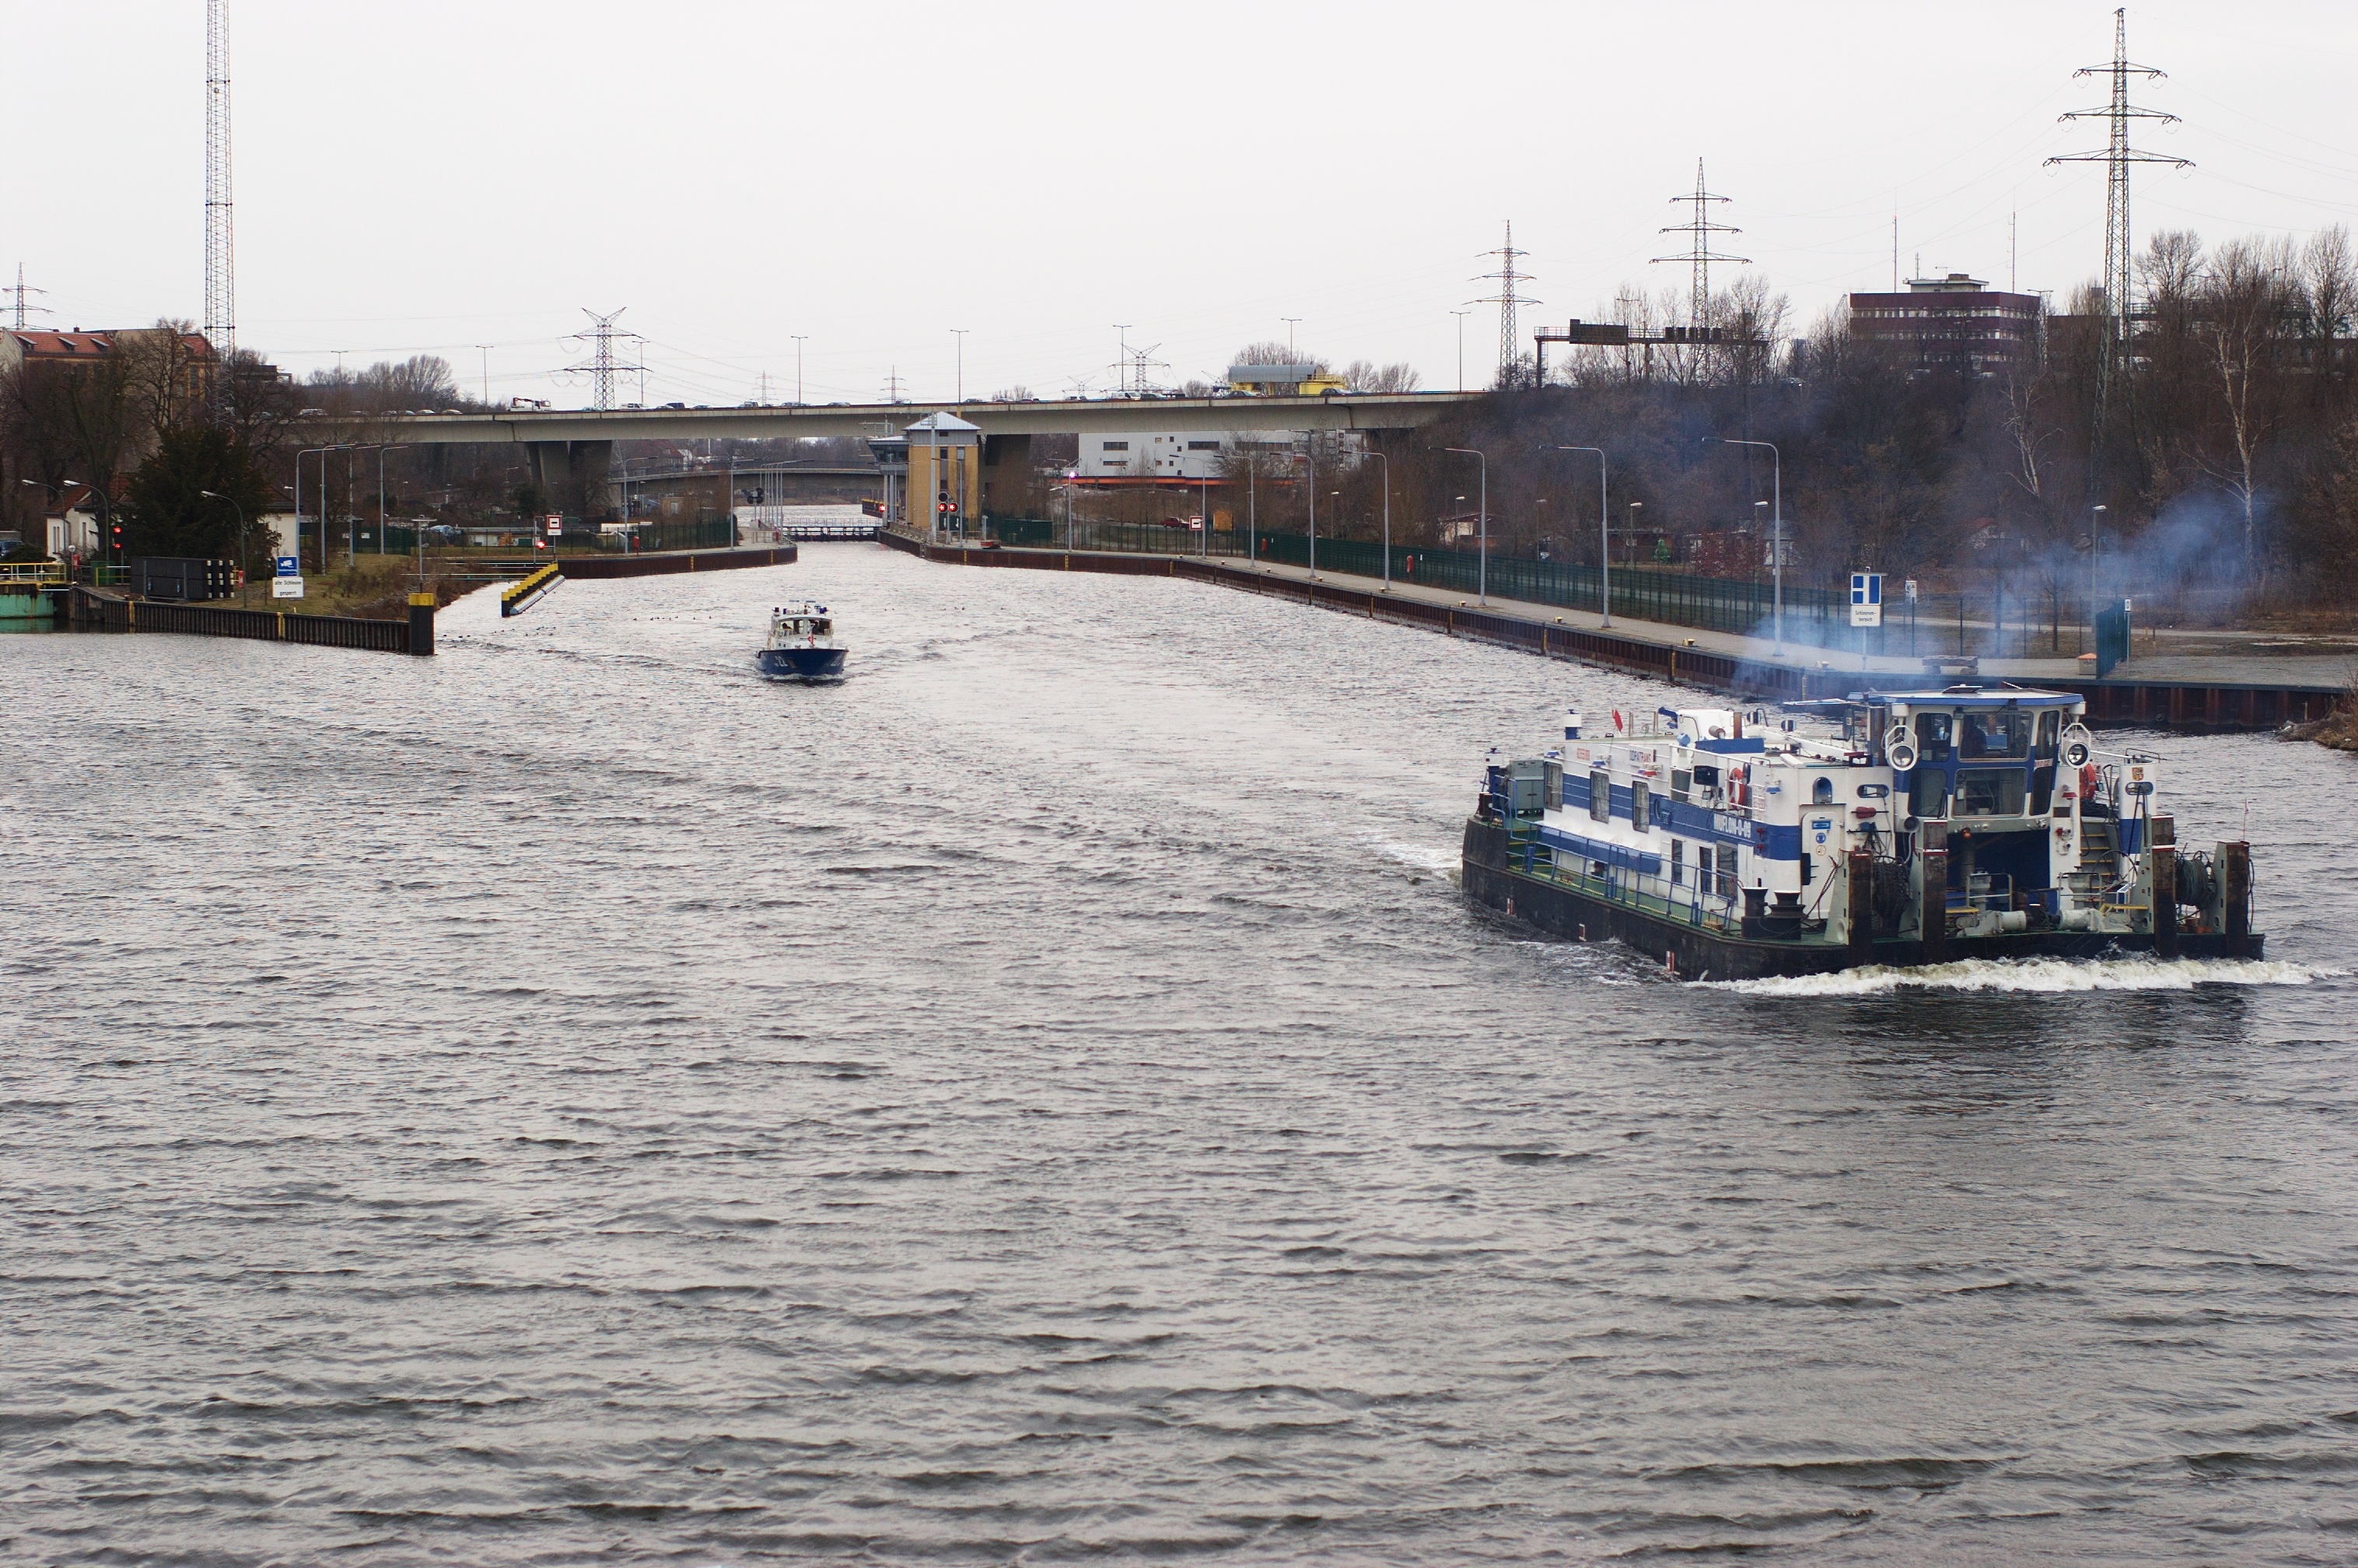
boat, river, canal, ship, vehicle, weather, cargo ship, waterway, ferry, 50mm, boating, rawtherapee, germany, deutschland, berlin, pentax, channel, tugboat, watercraft, schiff, lenstagged, steffenzahn, k100d, justpentax, iamflickr, fa50, fa50mm, smcpentaxfa11450mm, pentaxfa50mm, smcpfa50mmf14